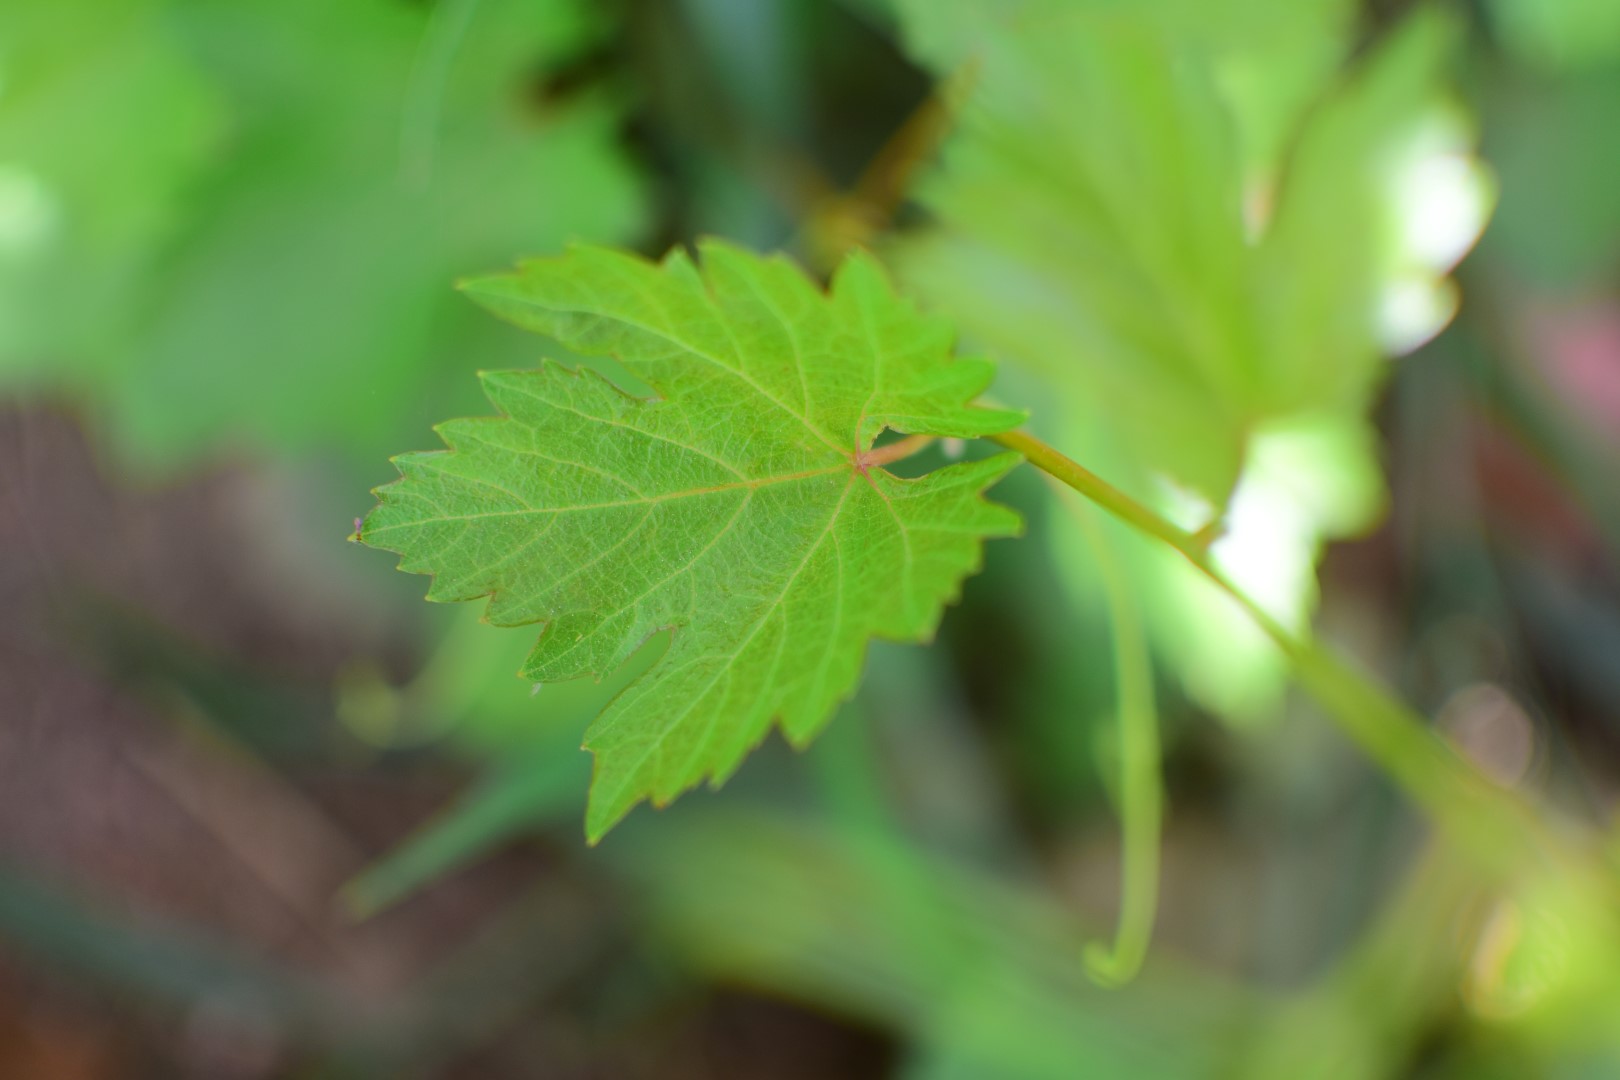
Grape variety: Shdah